Vehicle registration plates of the Gambia

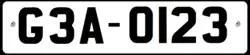
Gambian Passenger vehicle license plate, 1994 to 1999

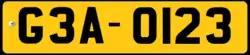
Gambian Commercial vehicle license plate, 1994 to 1999

Diplomatic plates are white-on-green. Three letters which denote the country or organization are followed by two numbers and 'CD'.